C17orf53

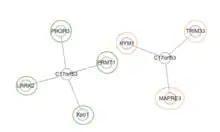
Protein interactions of c17orf53

Listed in the table below are interacting proteins of C17orf53, and their known functions in the human body. As noted by the table below and the visual representation of interacting proteins, similar to the post translational modifications and tertiary structure, C17orf53 is likely linked to pathways involved in the transfer out of the nucleus into the cytoplasm as indicated by Expo1 and TRIM33.